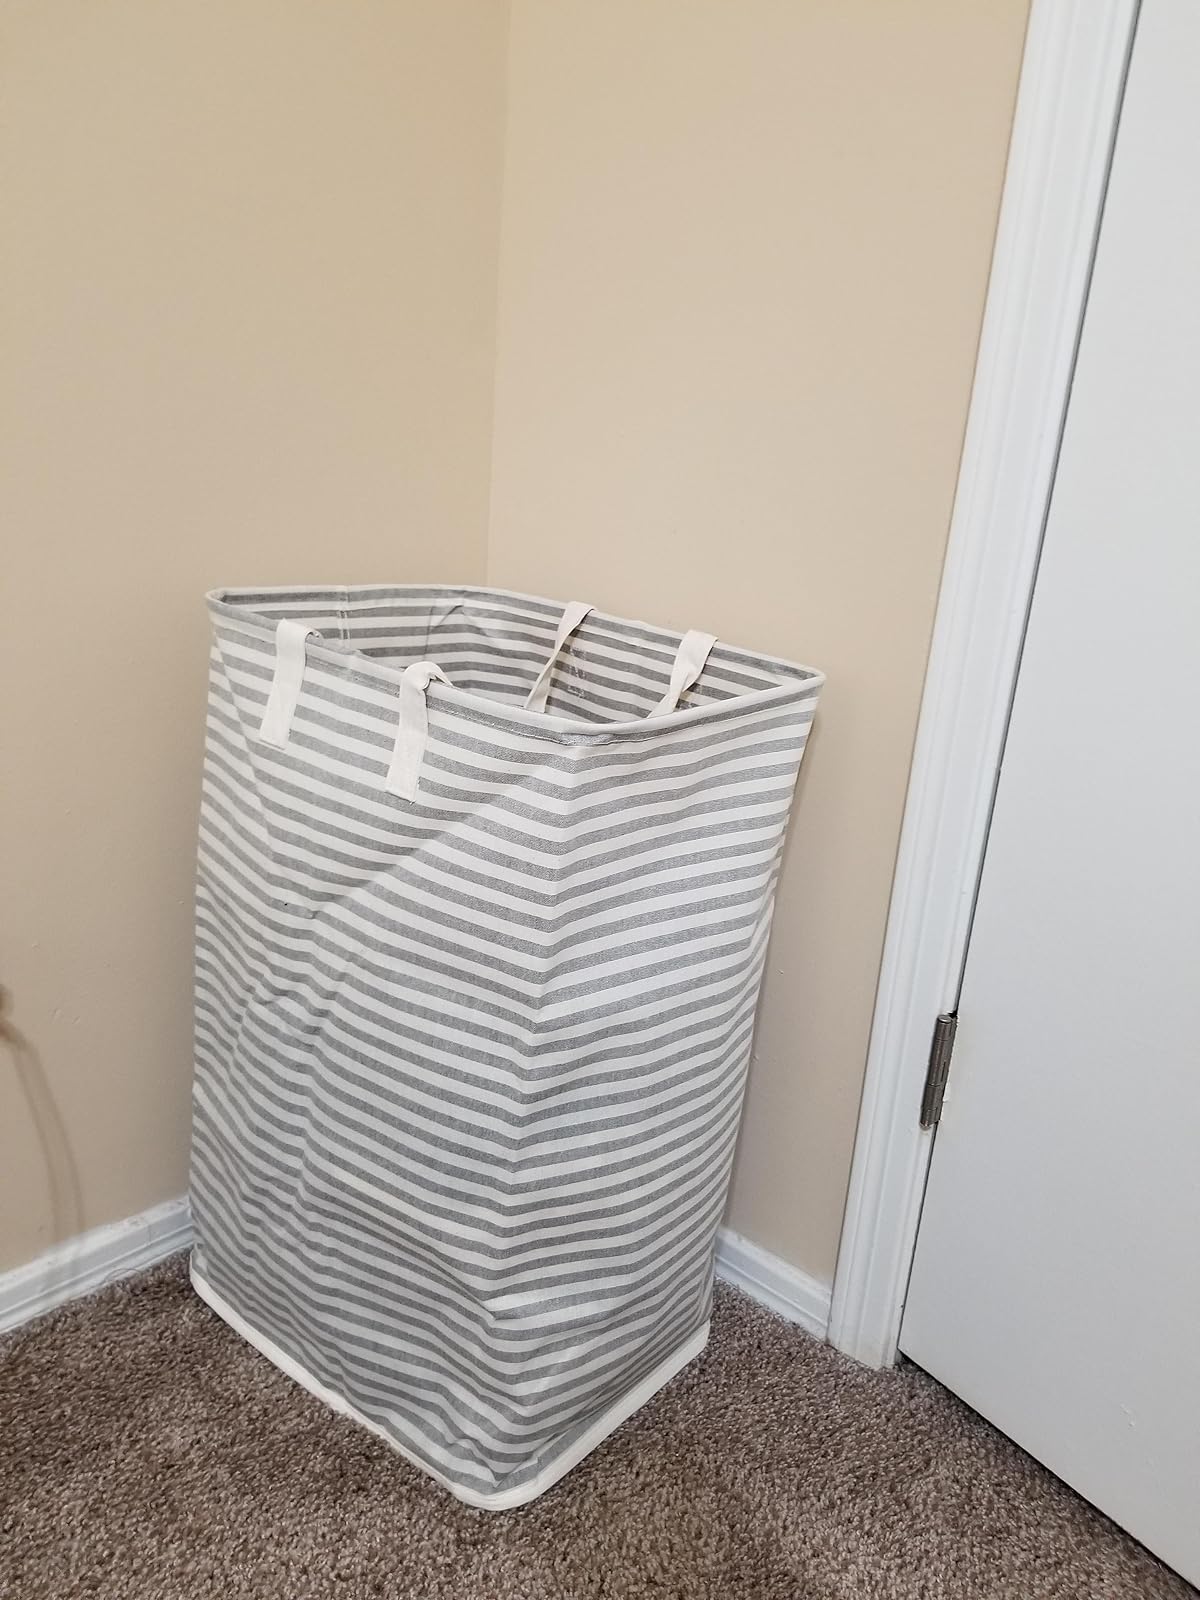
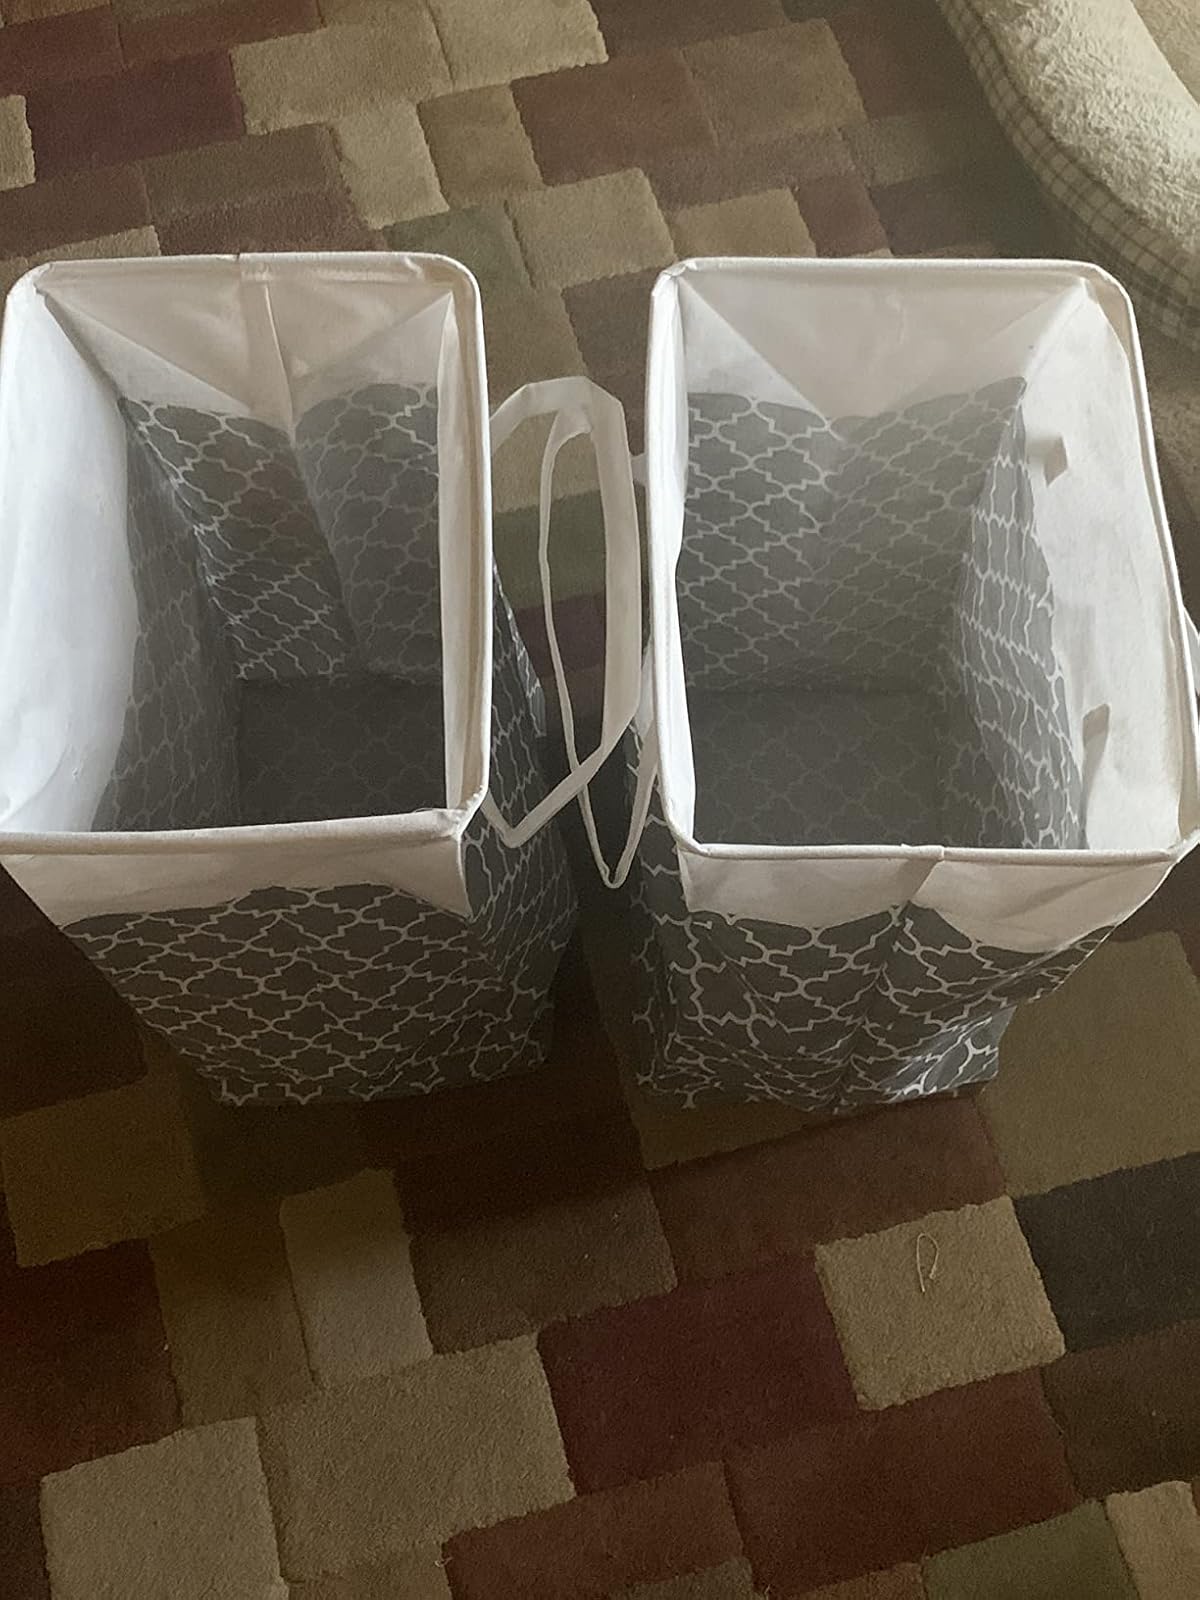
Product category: items_hamper
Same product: no